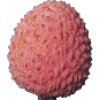
Label: Lychee 1